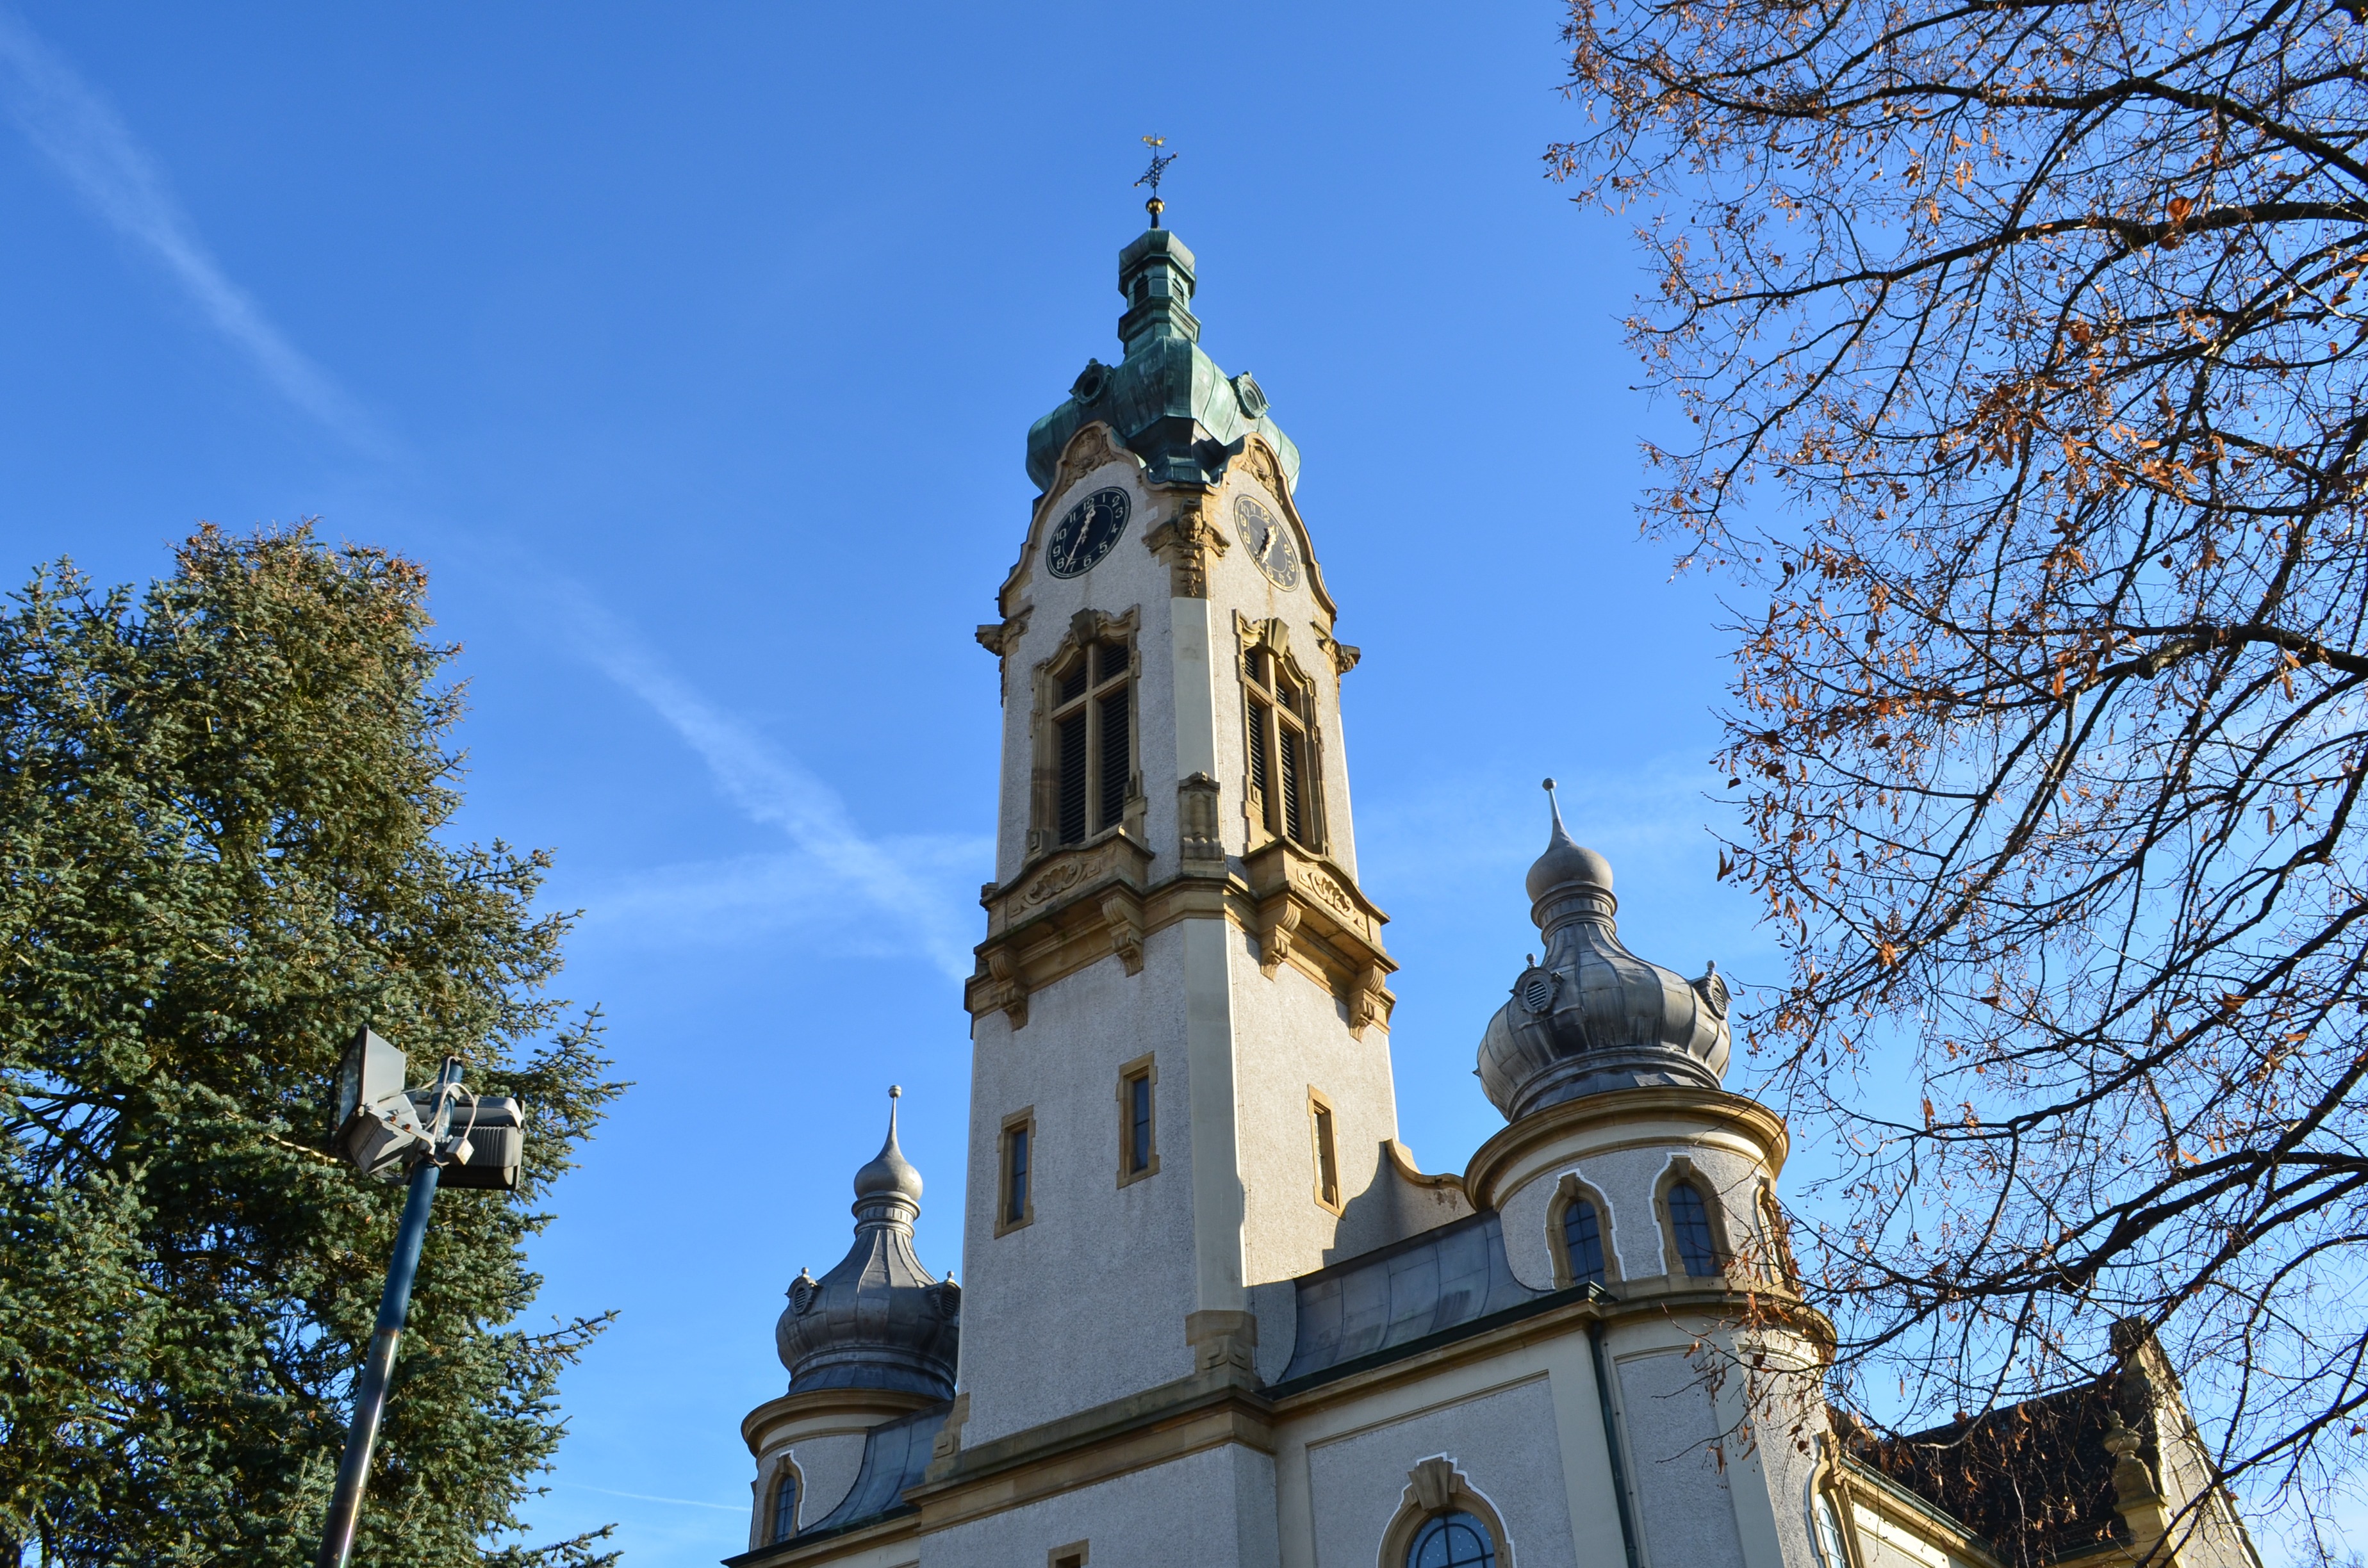
building, tower, landmark, church, cathedral, chapel, place of worship, bell tower, spire, steeple, protestant, hockenheim germany